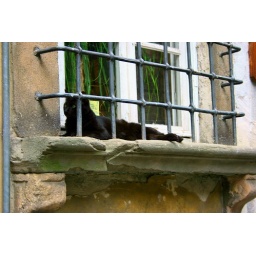
a cat with green eyes in Lucca